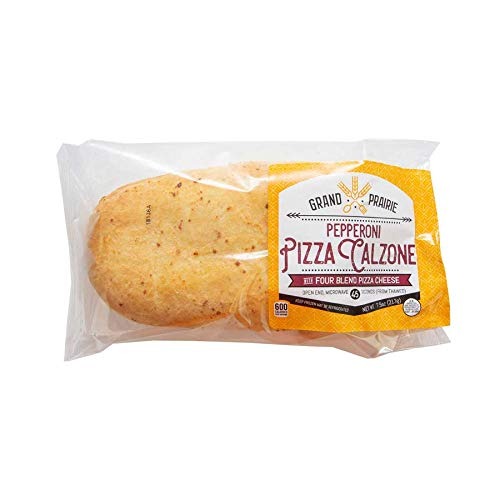
Item Name: Grand Prairie Foods Pepperoni Pizza Calzone, 7.5 Ounce -- 12 per case.
Product Description: The Grand Prairie Foods Pepperoni Pizza Calzone will make a delicious addition to appetizer menus. This sliced pepperoni, four-blend pizza cheese, with pizza sauce filling comes baked in a pizzeria-style dough with a parmesan cheese topping for taste. The Grand Prairie Foods pepperoni pizza calzone is an excellent source of protein and suitable for varied diet preferences. The bulk case will be of use to bistros, cafes, and diners.
Value: 90.0
Unit: Ounce

Price: 67.35